Alain Rodet

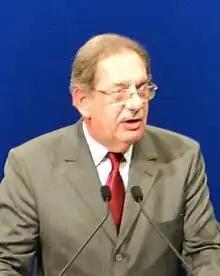
Rodet in 2012

Alain Rodet (born 4 June 1944) was a member of the National Assembly of France. He represented Haute-Vienne's 1st constituency, and was a member of the Socialiste, radical, citoyen et divers gauche. He was Mayor of Limoges in France from 1990 to 2014.